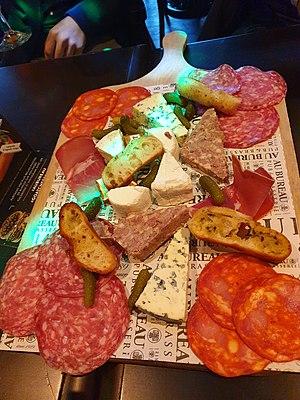
Une assiette de charcuterie, ou assiette anglaise, est un plat froid, regroupant plusieurs sortes de charcuteries accompagnées de condiments.